New Malden High Street

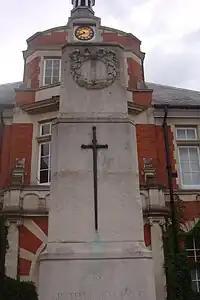
New Malden War Memorial

Tudor Williams Ltd, established in 1913, was a family-run department store in the High Street. It went into administration and closed in June 2019.